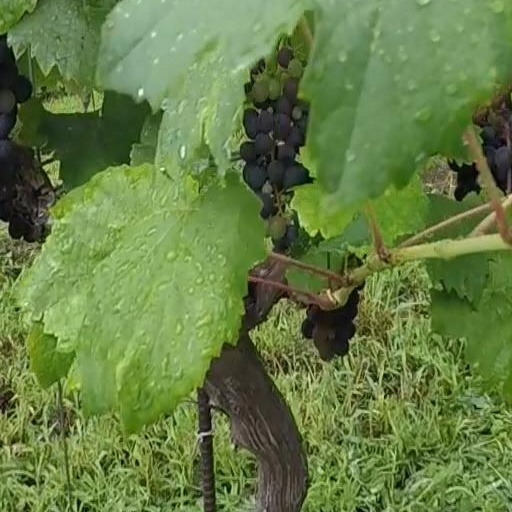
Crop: grape